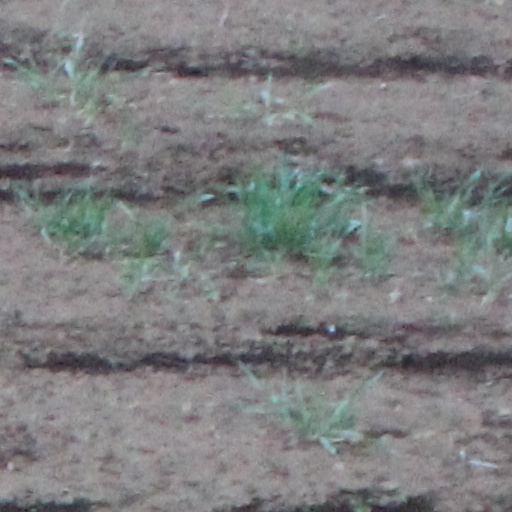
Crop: wheat